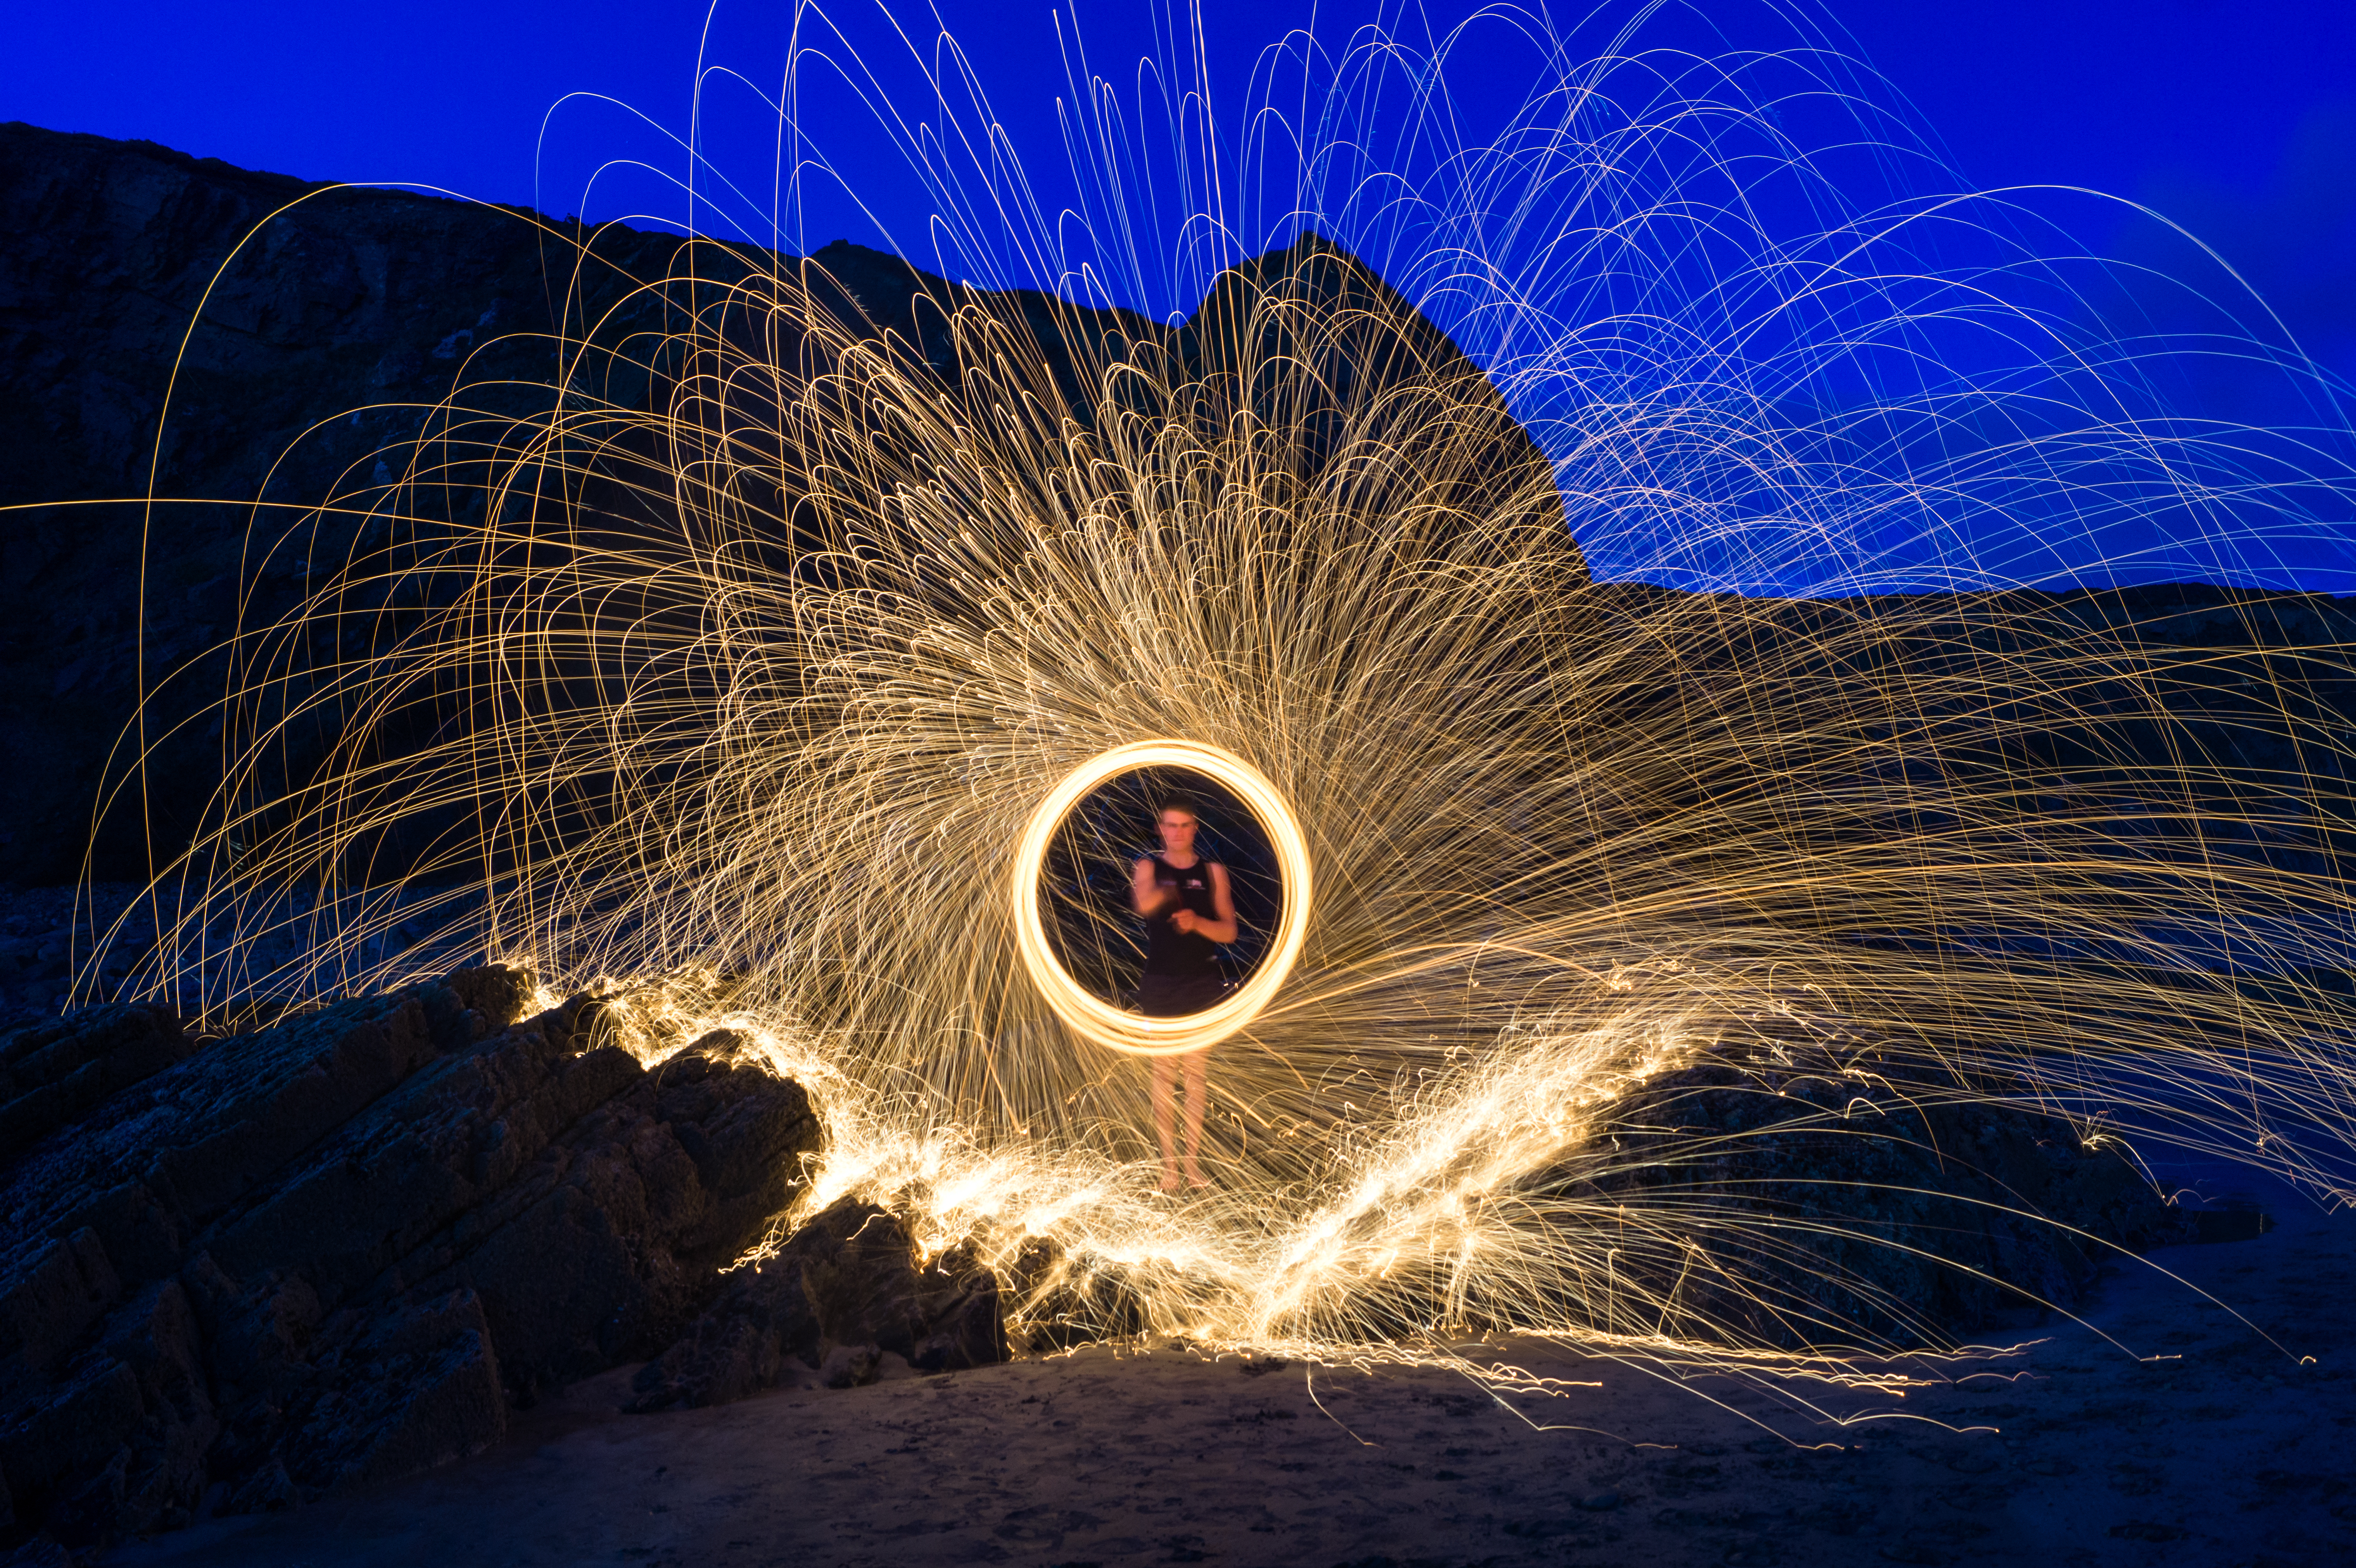
man, beach, coast, sand, rock, light, sky, night, boy, hour, summer, steel, wire, male, dusk, sparkler, spark, twilight, golden, blue, rocky, circle, rocks, sandy, wales, haven, illustration, sparks, trails, pembrokeshire, druidston, screenshot, col, special effects, fractal art